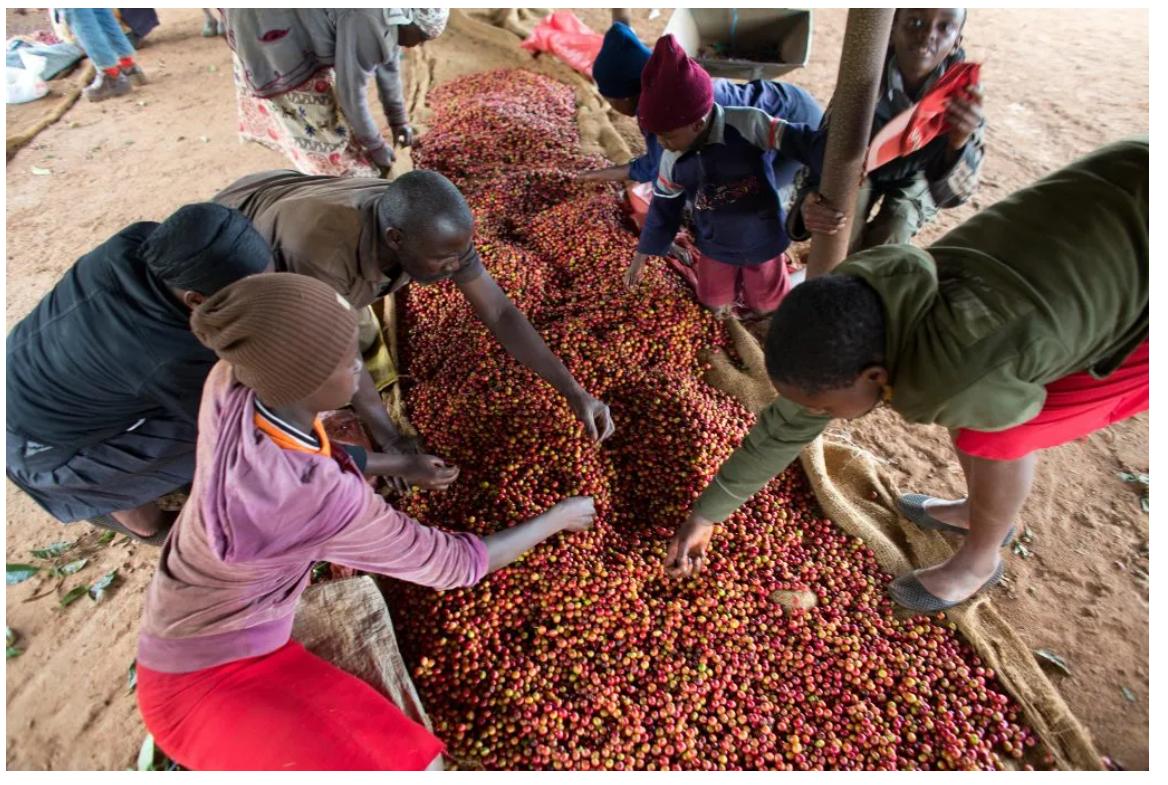
Kahawa zimetolewa shambani tayari, zimekusanywa eneo moja huku wakulima kwa umakini wakichambua kupata zile zilizobora zaidi, huzipeleka kiwandani kwa ajili ya kuzichakata.